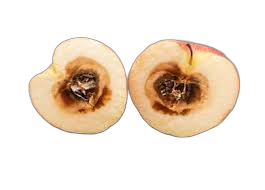
Waste category: biological